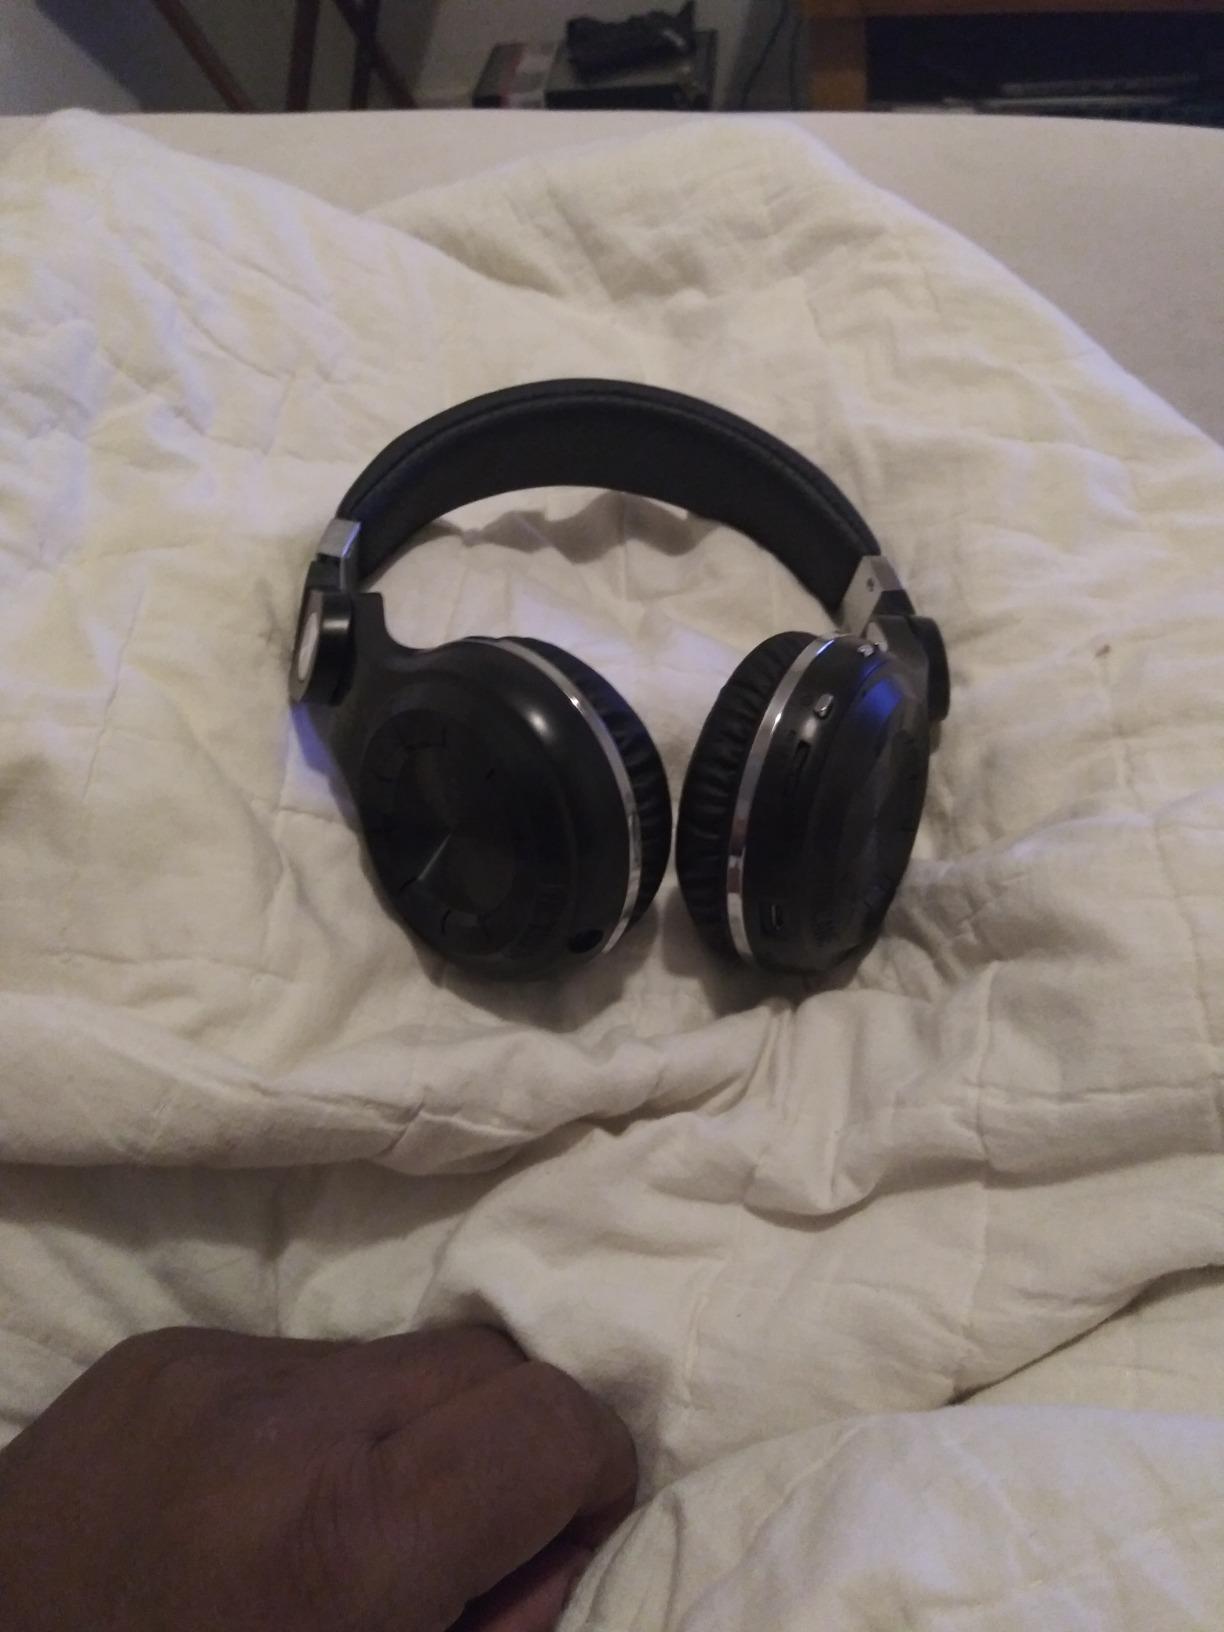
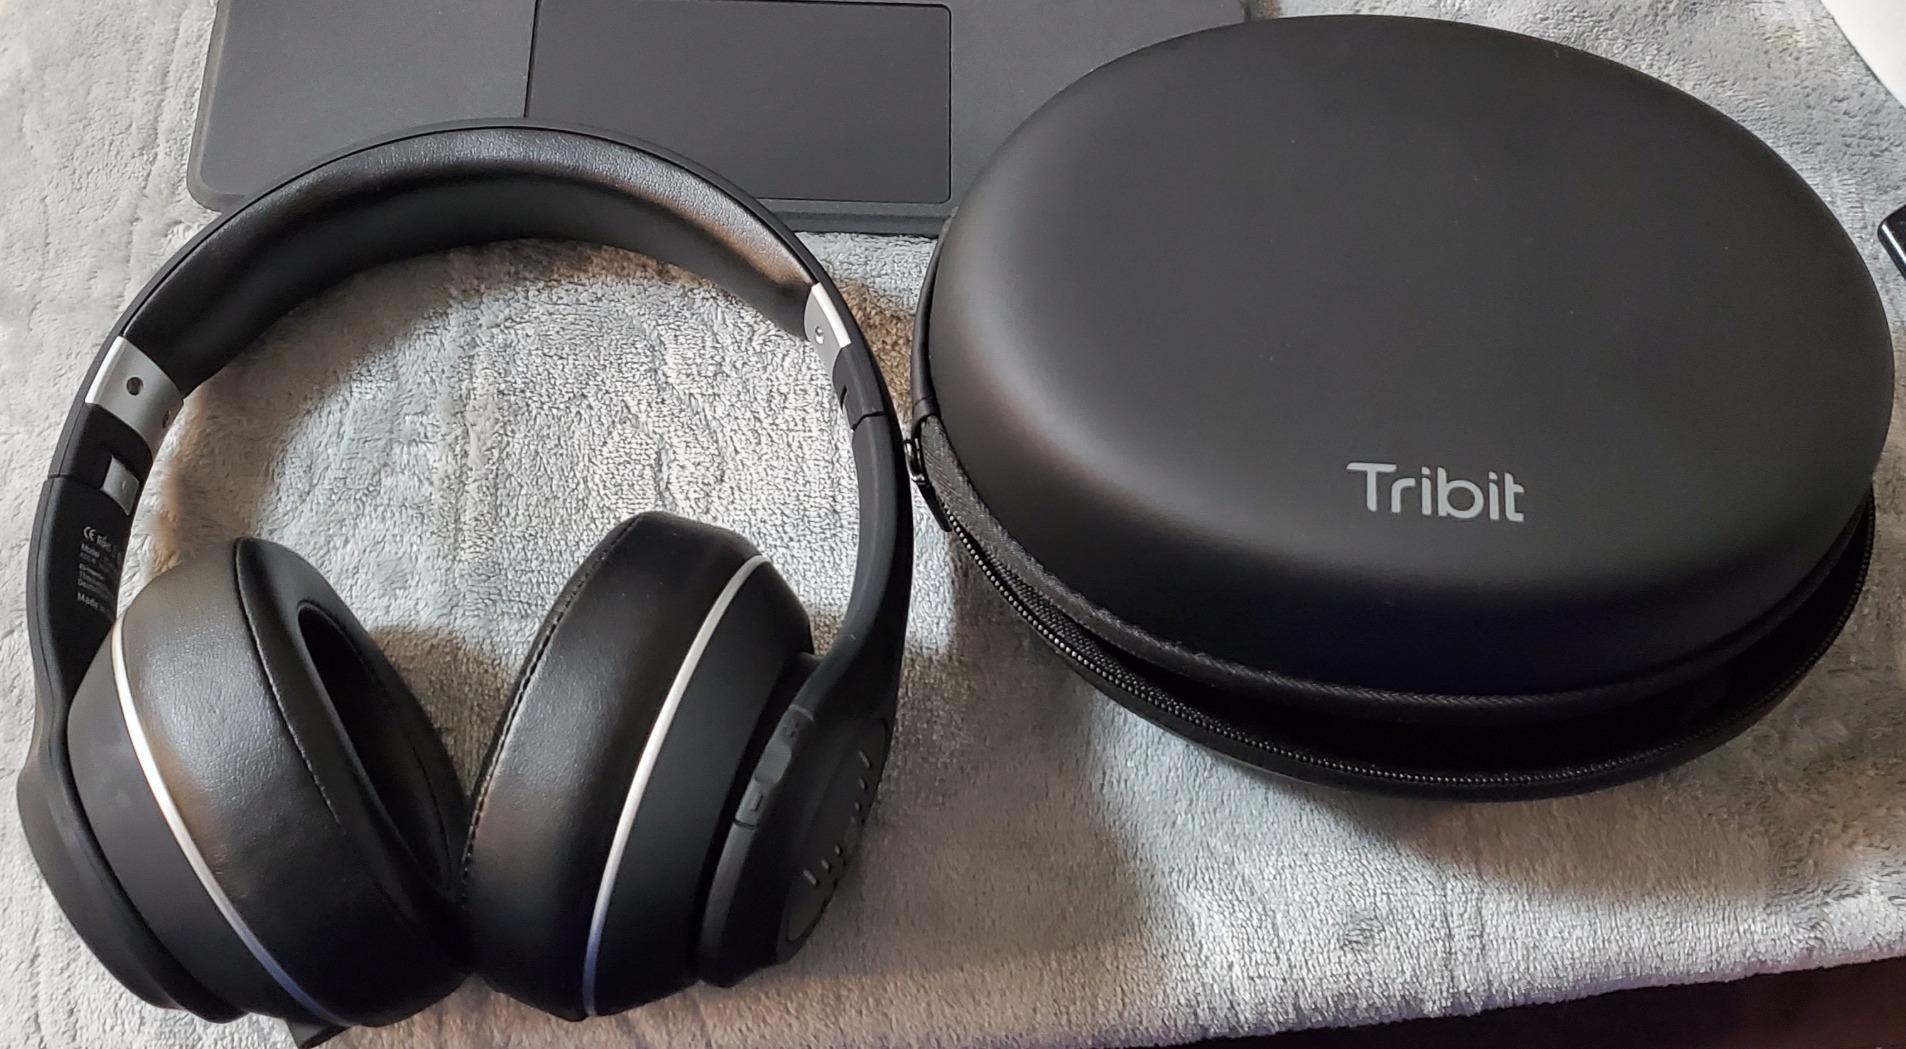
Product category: headphones
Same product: no